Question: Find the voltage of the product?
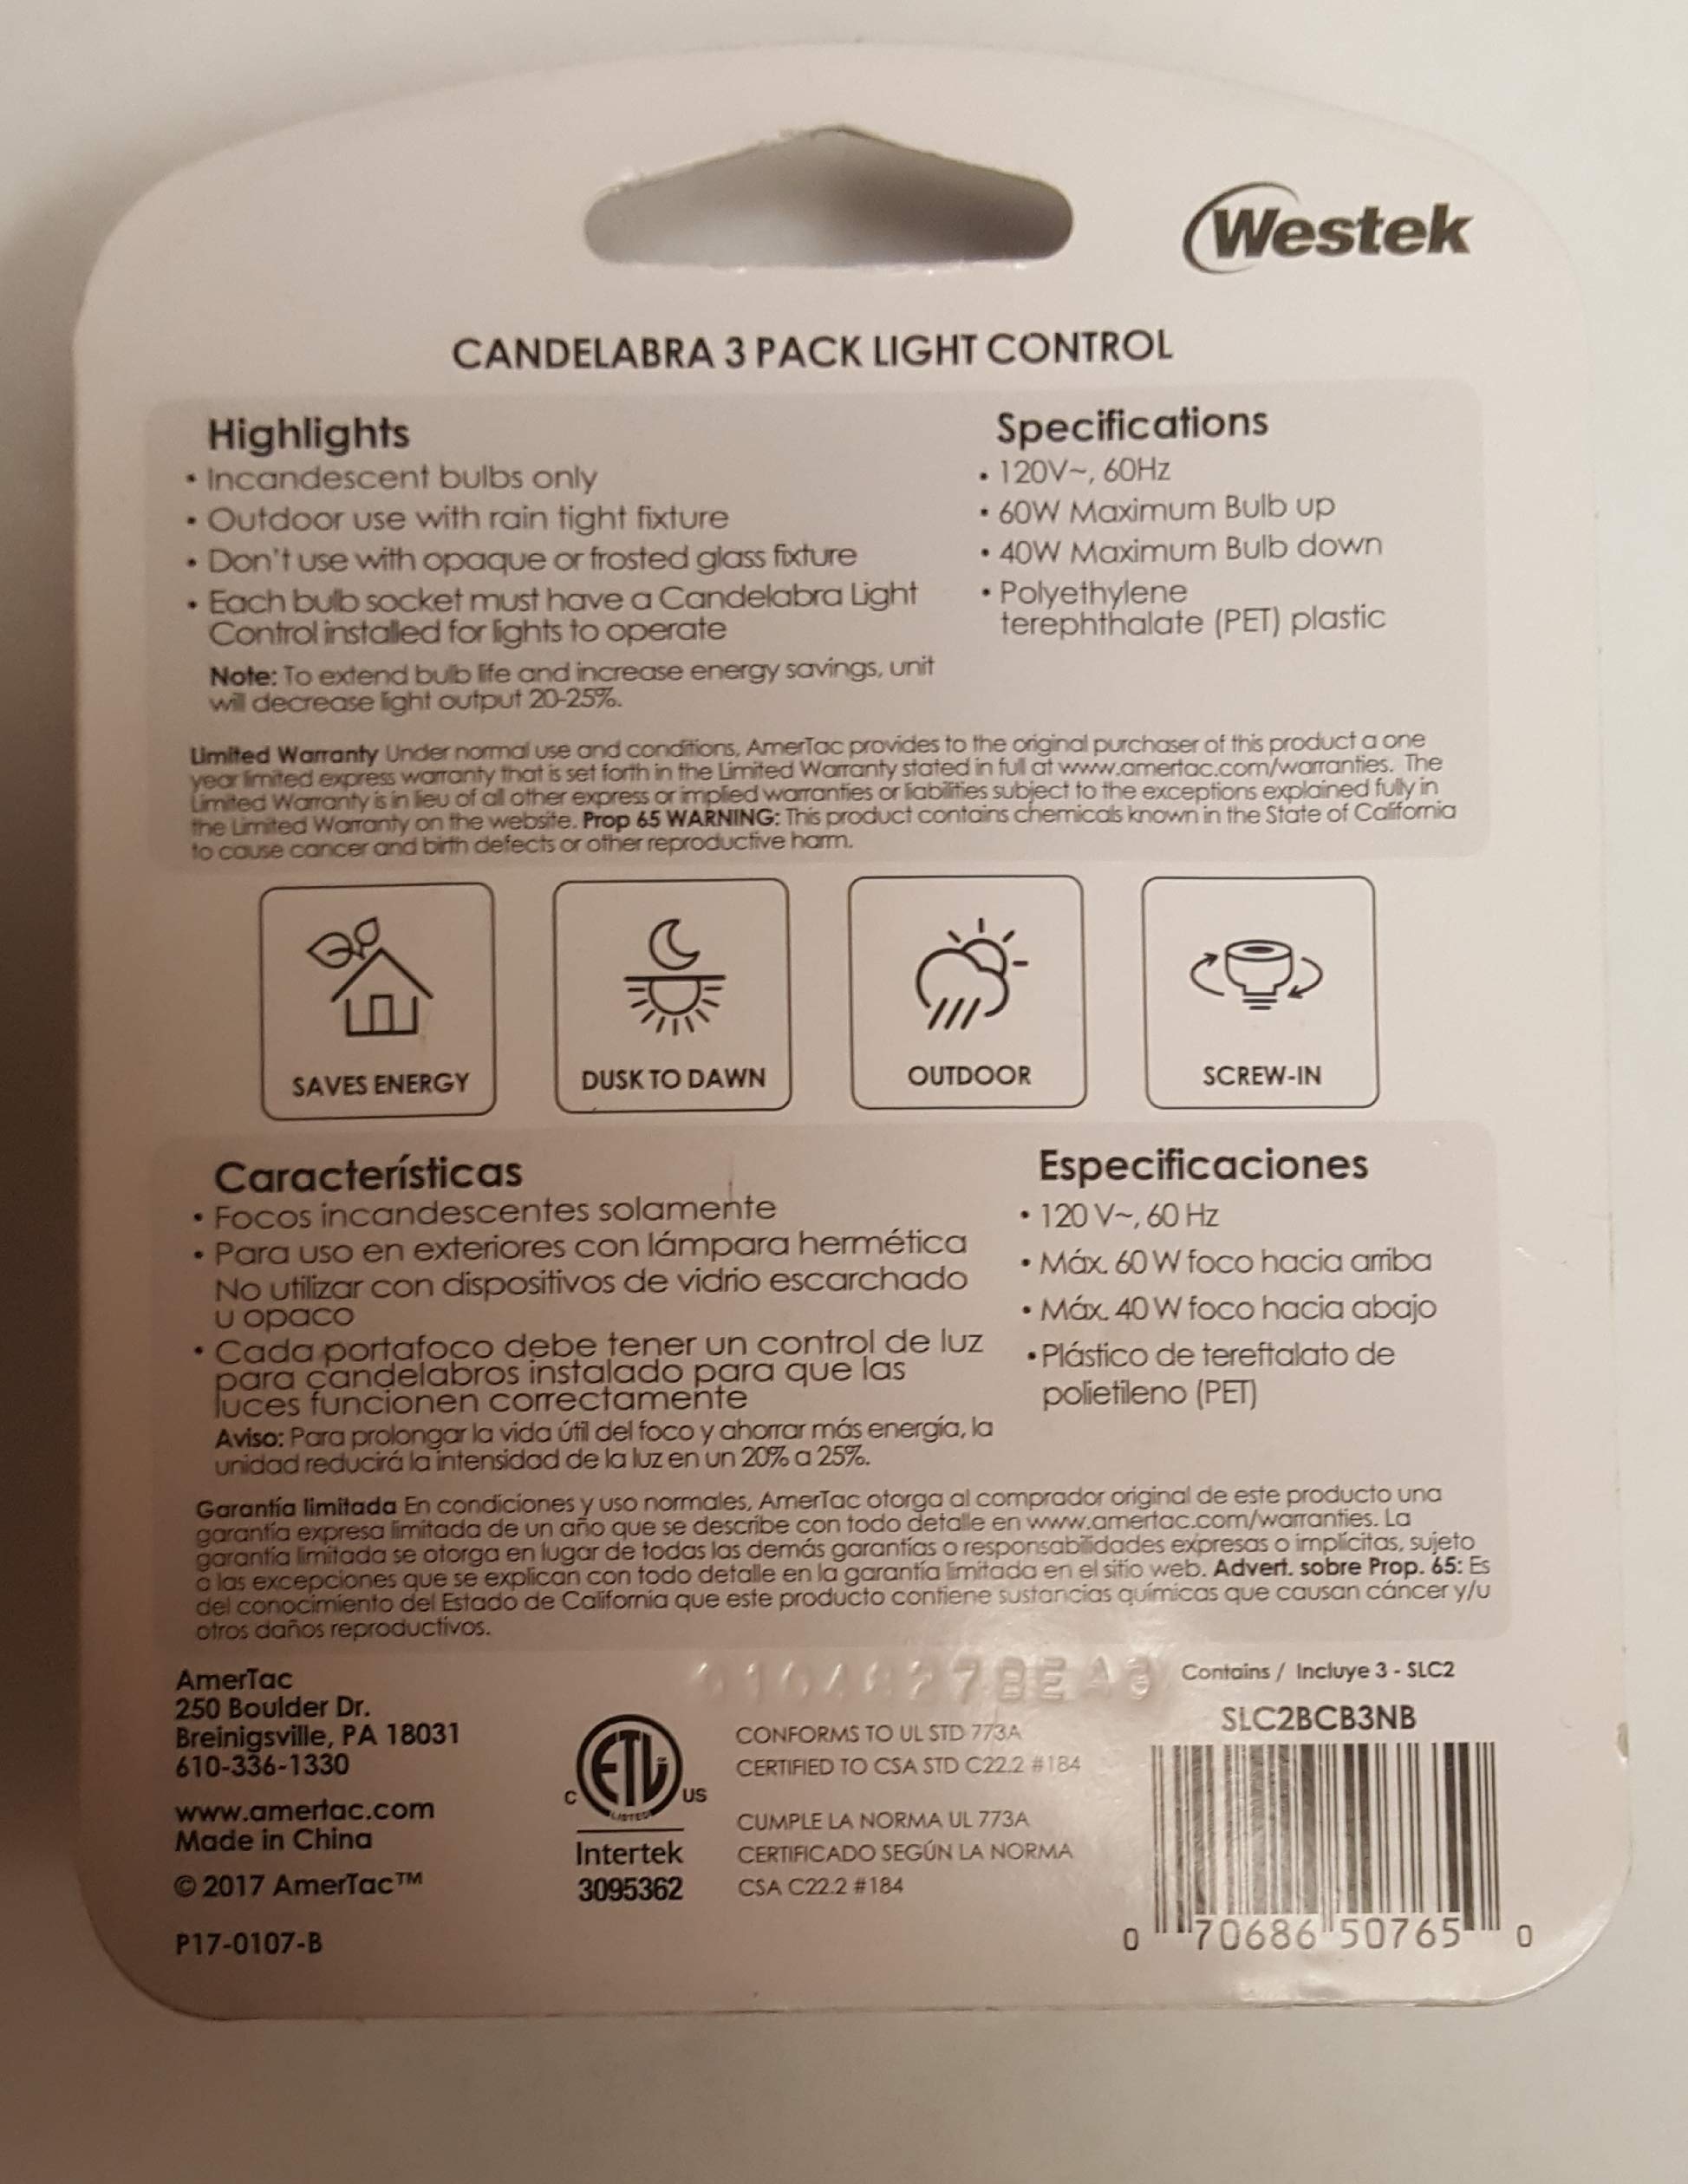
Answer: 120.0 volt